A Perfect Enemy

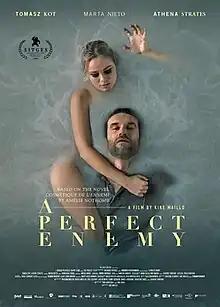
Film poster

A Perfect Enemy is a 2020 psychological thriller directed by Kike Maíllo based on Amélie Nothomb's novel "The Enemy's Cosmetique". The film is a Spanish-German-French international co-production starring Tomasz Kot and Athena Strates alongside Marta Nieto and Dominique Pinon.